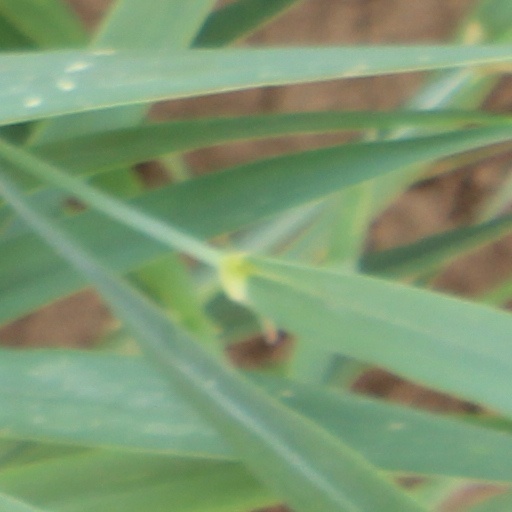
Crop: wheat